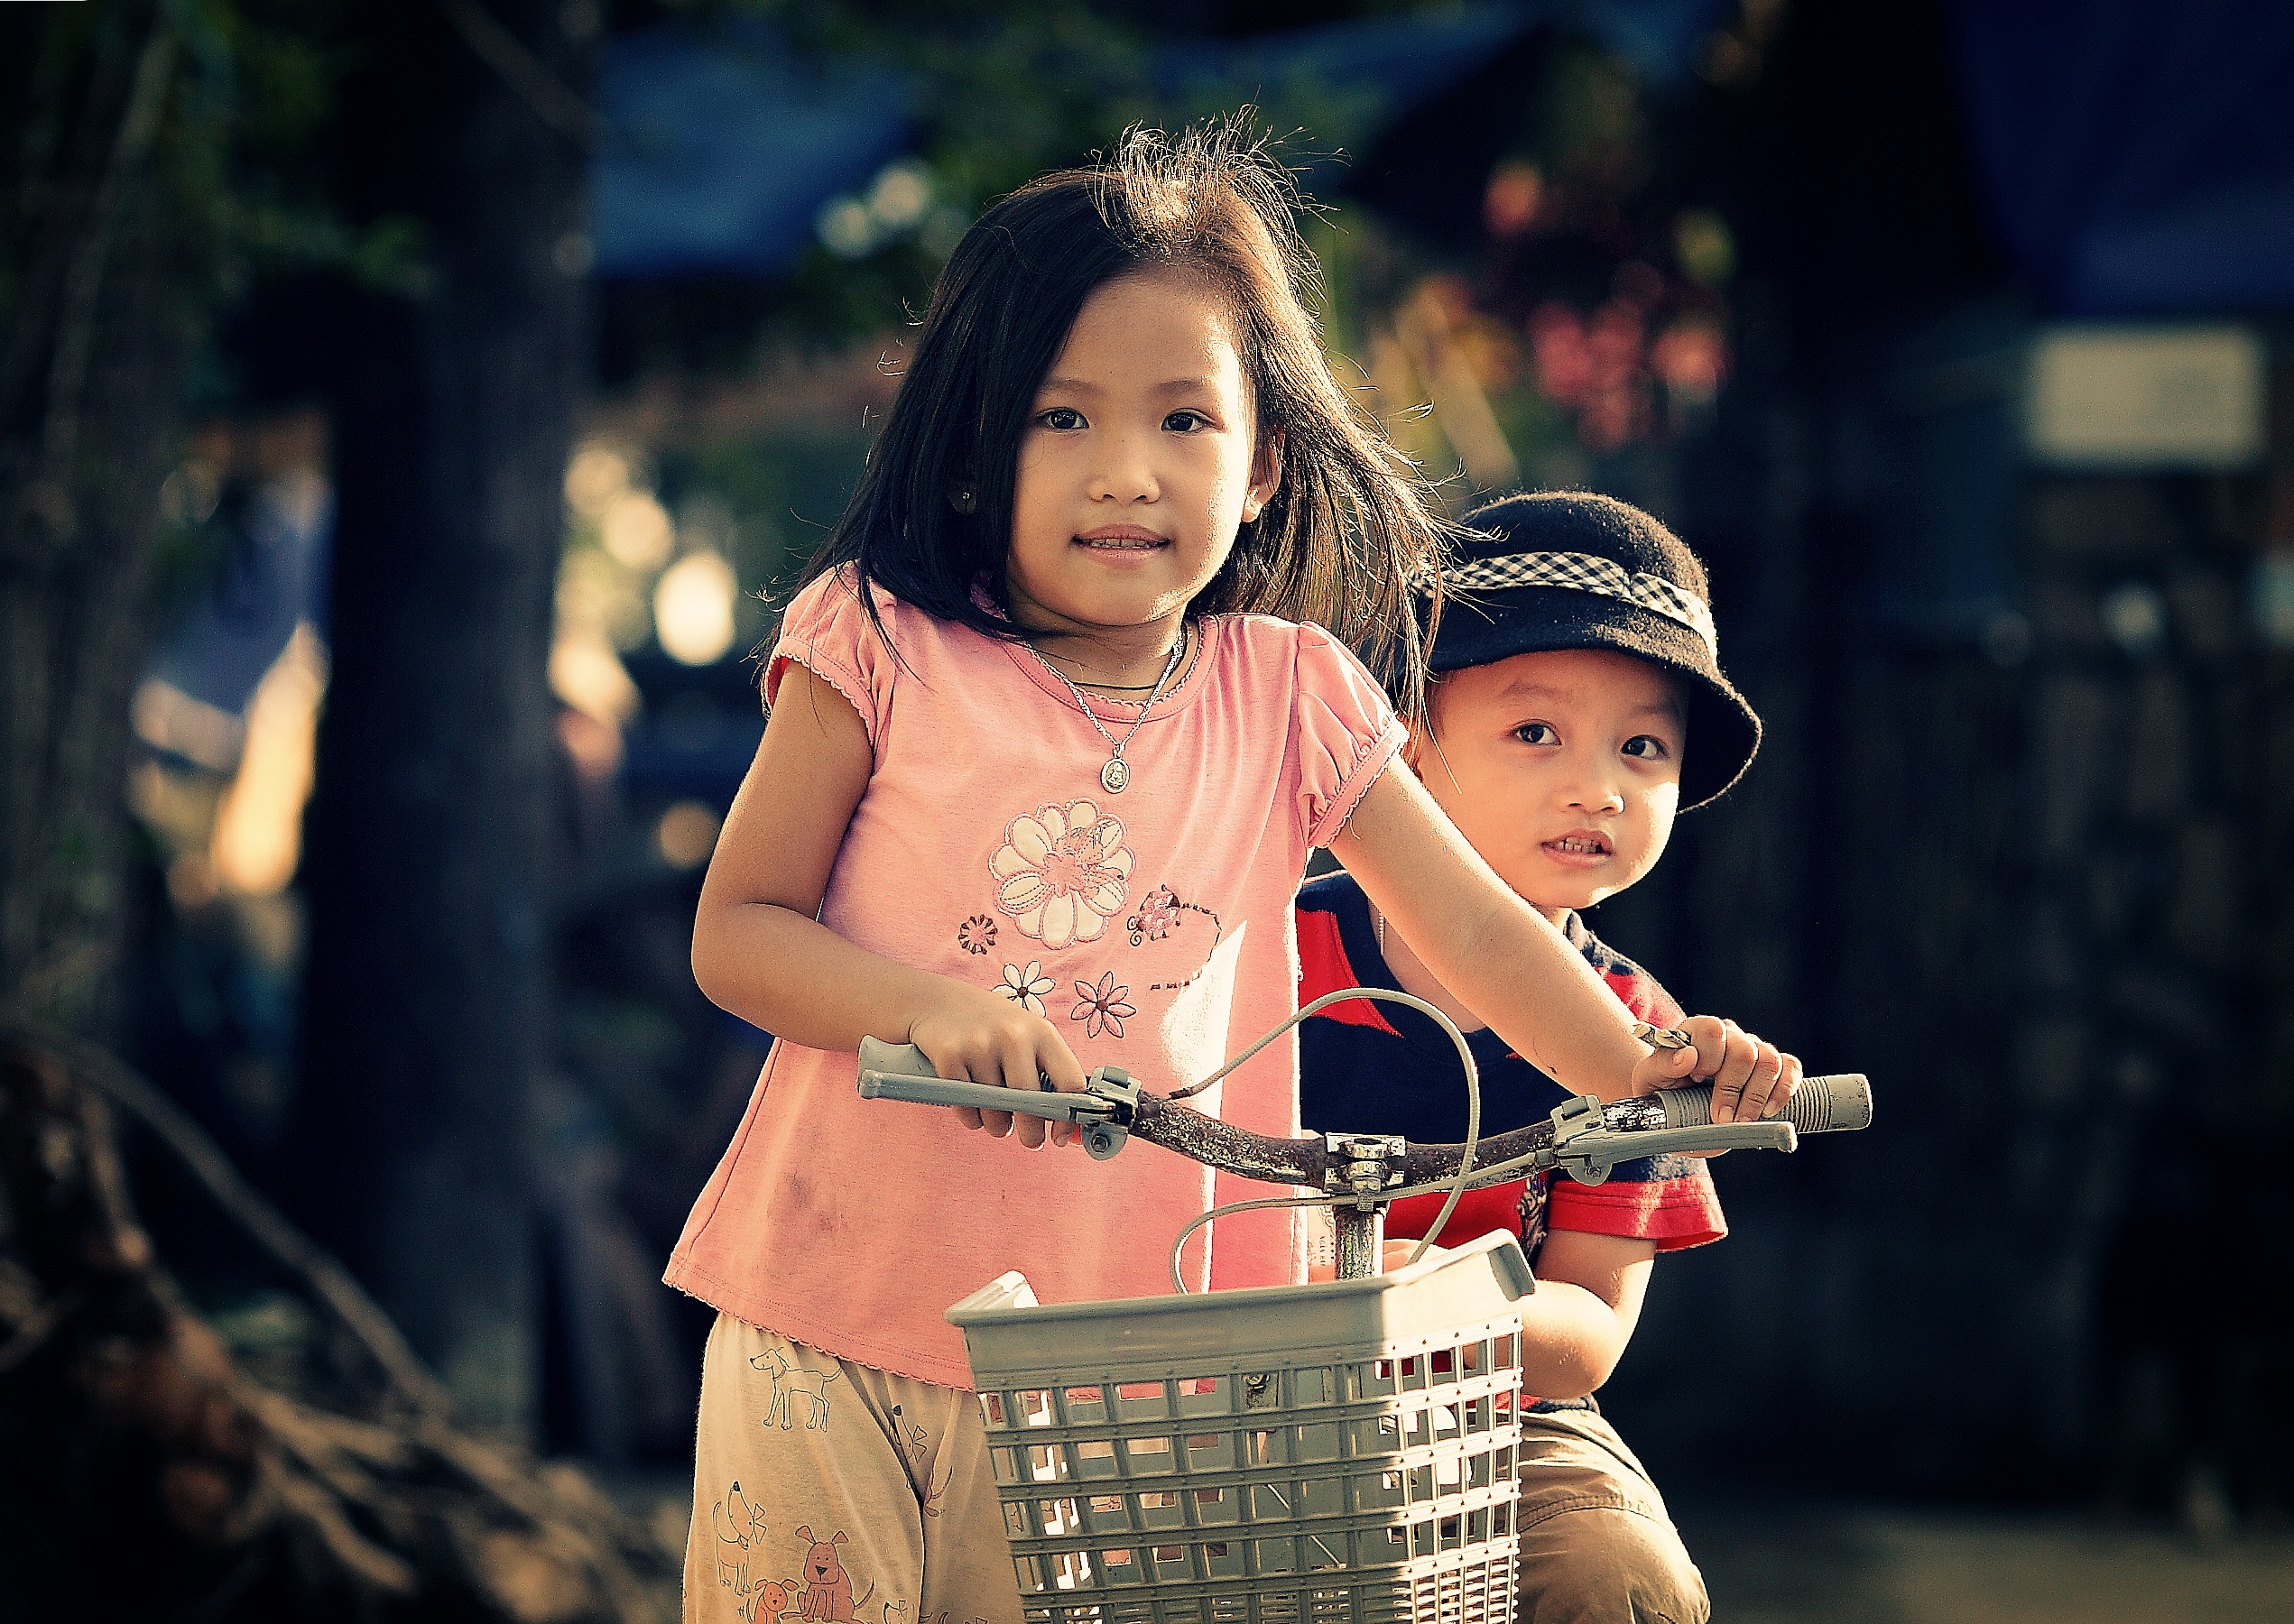
hand, man, table, person, group, people, girl, woman, white, boy, kid, home, cute, looking, summer, male, female, love, portrait, young, youth, father, child, care, room, together, lady, lifestyle, holding, baby, childhood, smiling, smile, parent, mom, education, son, preschooler, caucasian, cheerful, outdoors, face, family, affection, children, american, fun, mother, friends, happy, happiness, back, parenthood, infant, newborn, singing, little, photograph, beauty, joy, kindergarten, school, learning, adorable, teacher, adult, teaching, daughter, sister, portrait photography